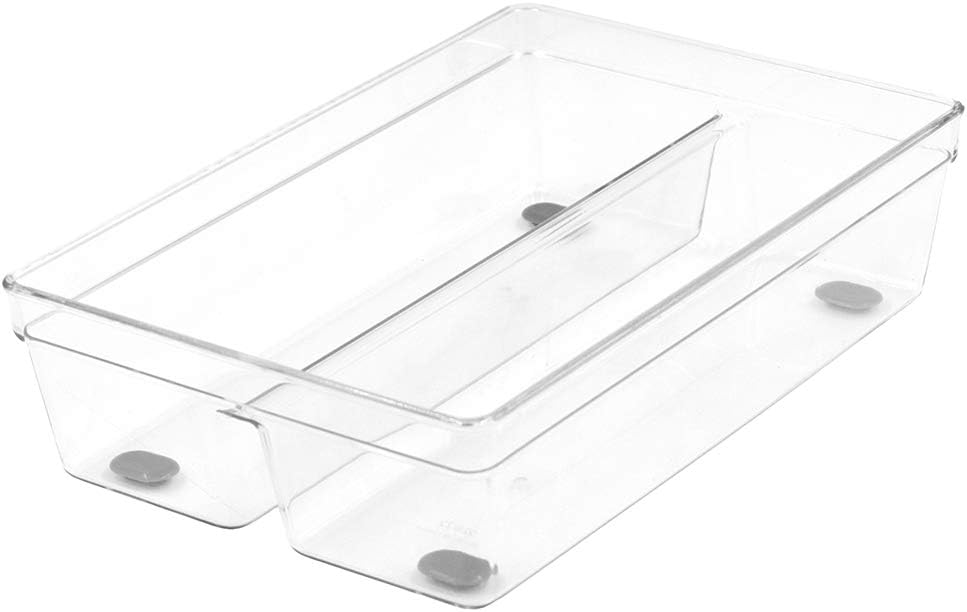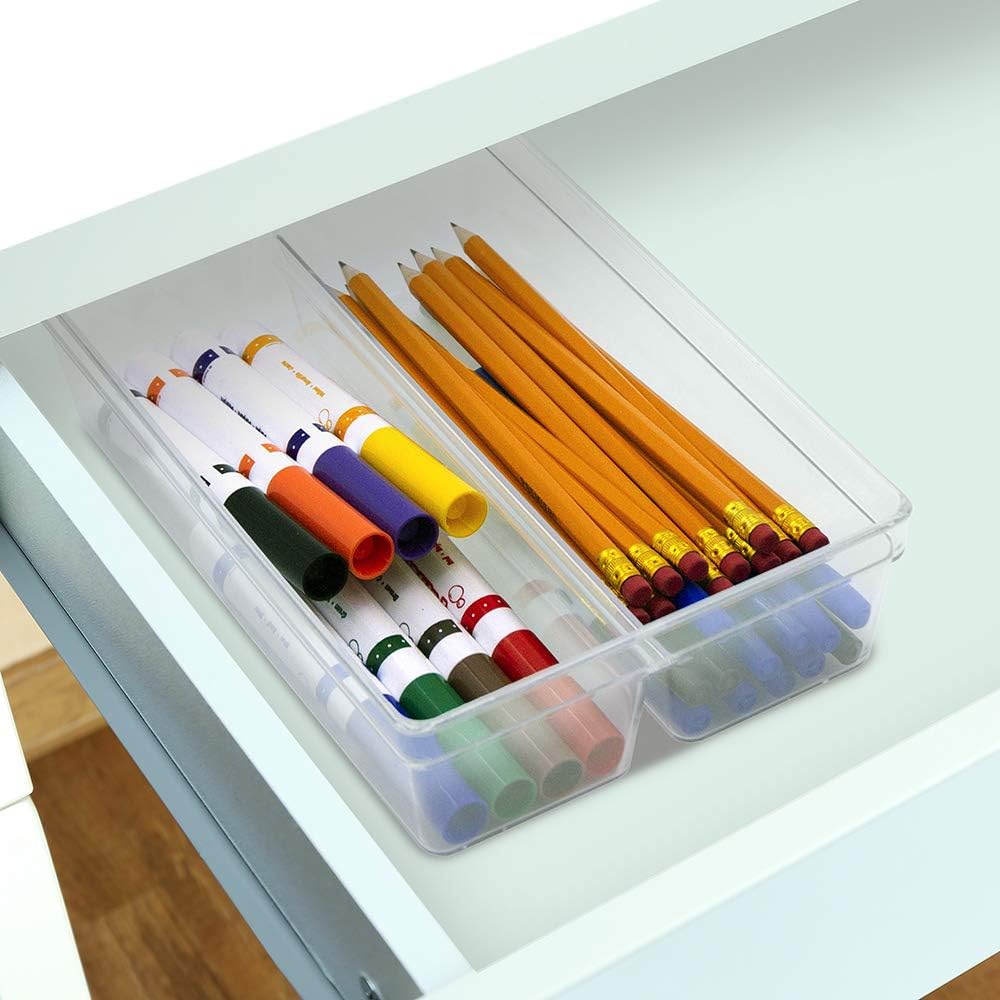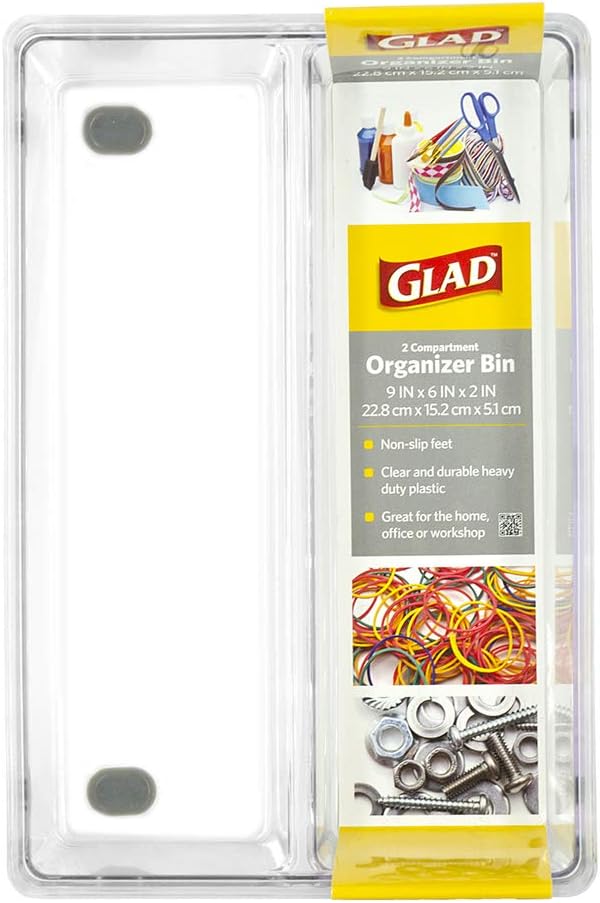
Glad Plastic Drawer Storage Tray – Heavy Duty Organizer Bin for Home, Kitchen, Bath, Bedroom, Office | Non-Slip Feet, 2-Compartment, Clear
Category: Amazon Home
Organize to ease your life! Create a storage solution that works for you with this Organizer Bin from Glad. It perfectly fits inside drawers and cupboards to maximize your storage space.The family of Glad organizer bins provides you with a mix-and-match method to create a custom storage system that is unique to your needs. With a wide variety of sizes and styles to choose from, you can keep everything organized from your kitchen cabinets to dresser drawers, makeup vanity to garage workshop, and everything in between.Product Details:• Two-compartment design• Heavy-Duty Plastic• Space-saving storage container• Perfect for drawers, shelves and cupboards• Use for kitchen utensils, office supplies, bathroom toiletries, accessories, makeup and more• Clear construction for an easy view• Non-slip bottoms to stay in place• 9 x 6 x 2 inches
Features: VERSATILE ORGANIZER – This all-purpose container is perfectly sized for drawers, shelves and countertops for easy organization! Ideal for kitchen cabinets and pantry use, organizing cosmetics and makeup, bathroom toiletries, office desk supplies and more. | DURABLE HEAVY-DUTY PLASTIC – This lasting organizer is constructed from sturdy plastic to withstand repeated, everyday use. Its crystal-clear exterior provides an easy grab-and-go view for drawer storage. | SPACE-SAVING DESIGN – Make more of the space that you have with this 2-compartment 9x6-inch storage tray. Measuring at 2 inches deep, this holder is great for keeping utensils and supplies organized in apartments, homes, garages and offices. | NON-SLIP FEET – The non-slip bottoms keep the bin from sliding around in the drawer for added protection to the items to place inside. | MIX AND MATCH – The Glad family of organizer bins provides you with a simple way to create your own custom storage system. Mix and match between a wide variety of sizes and styles that is unique to your needs.